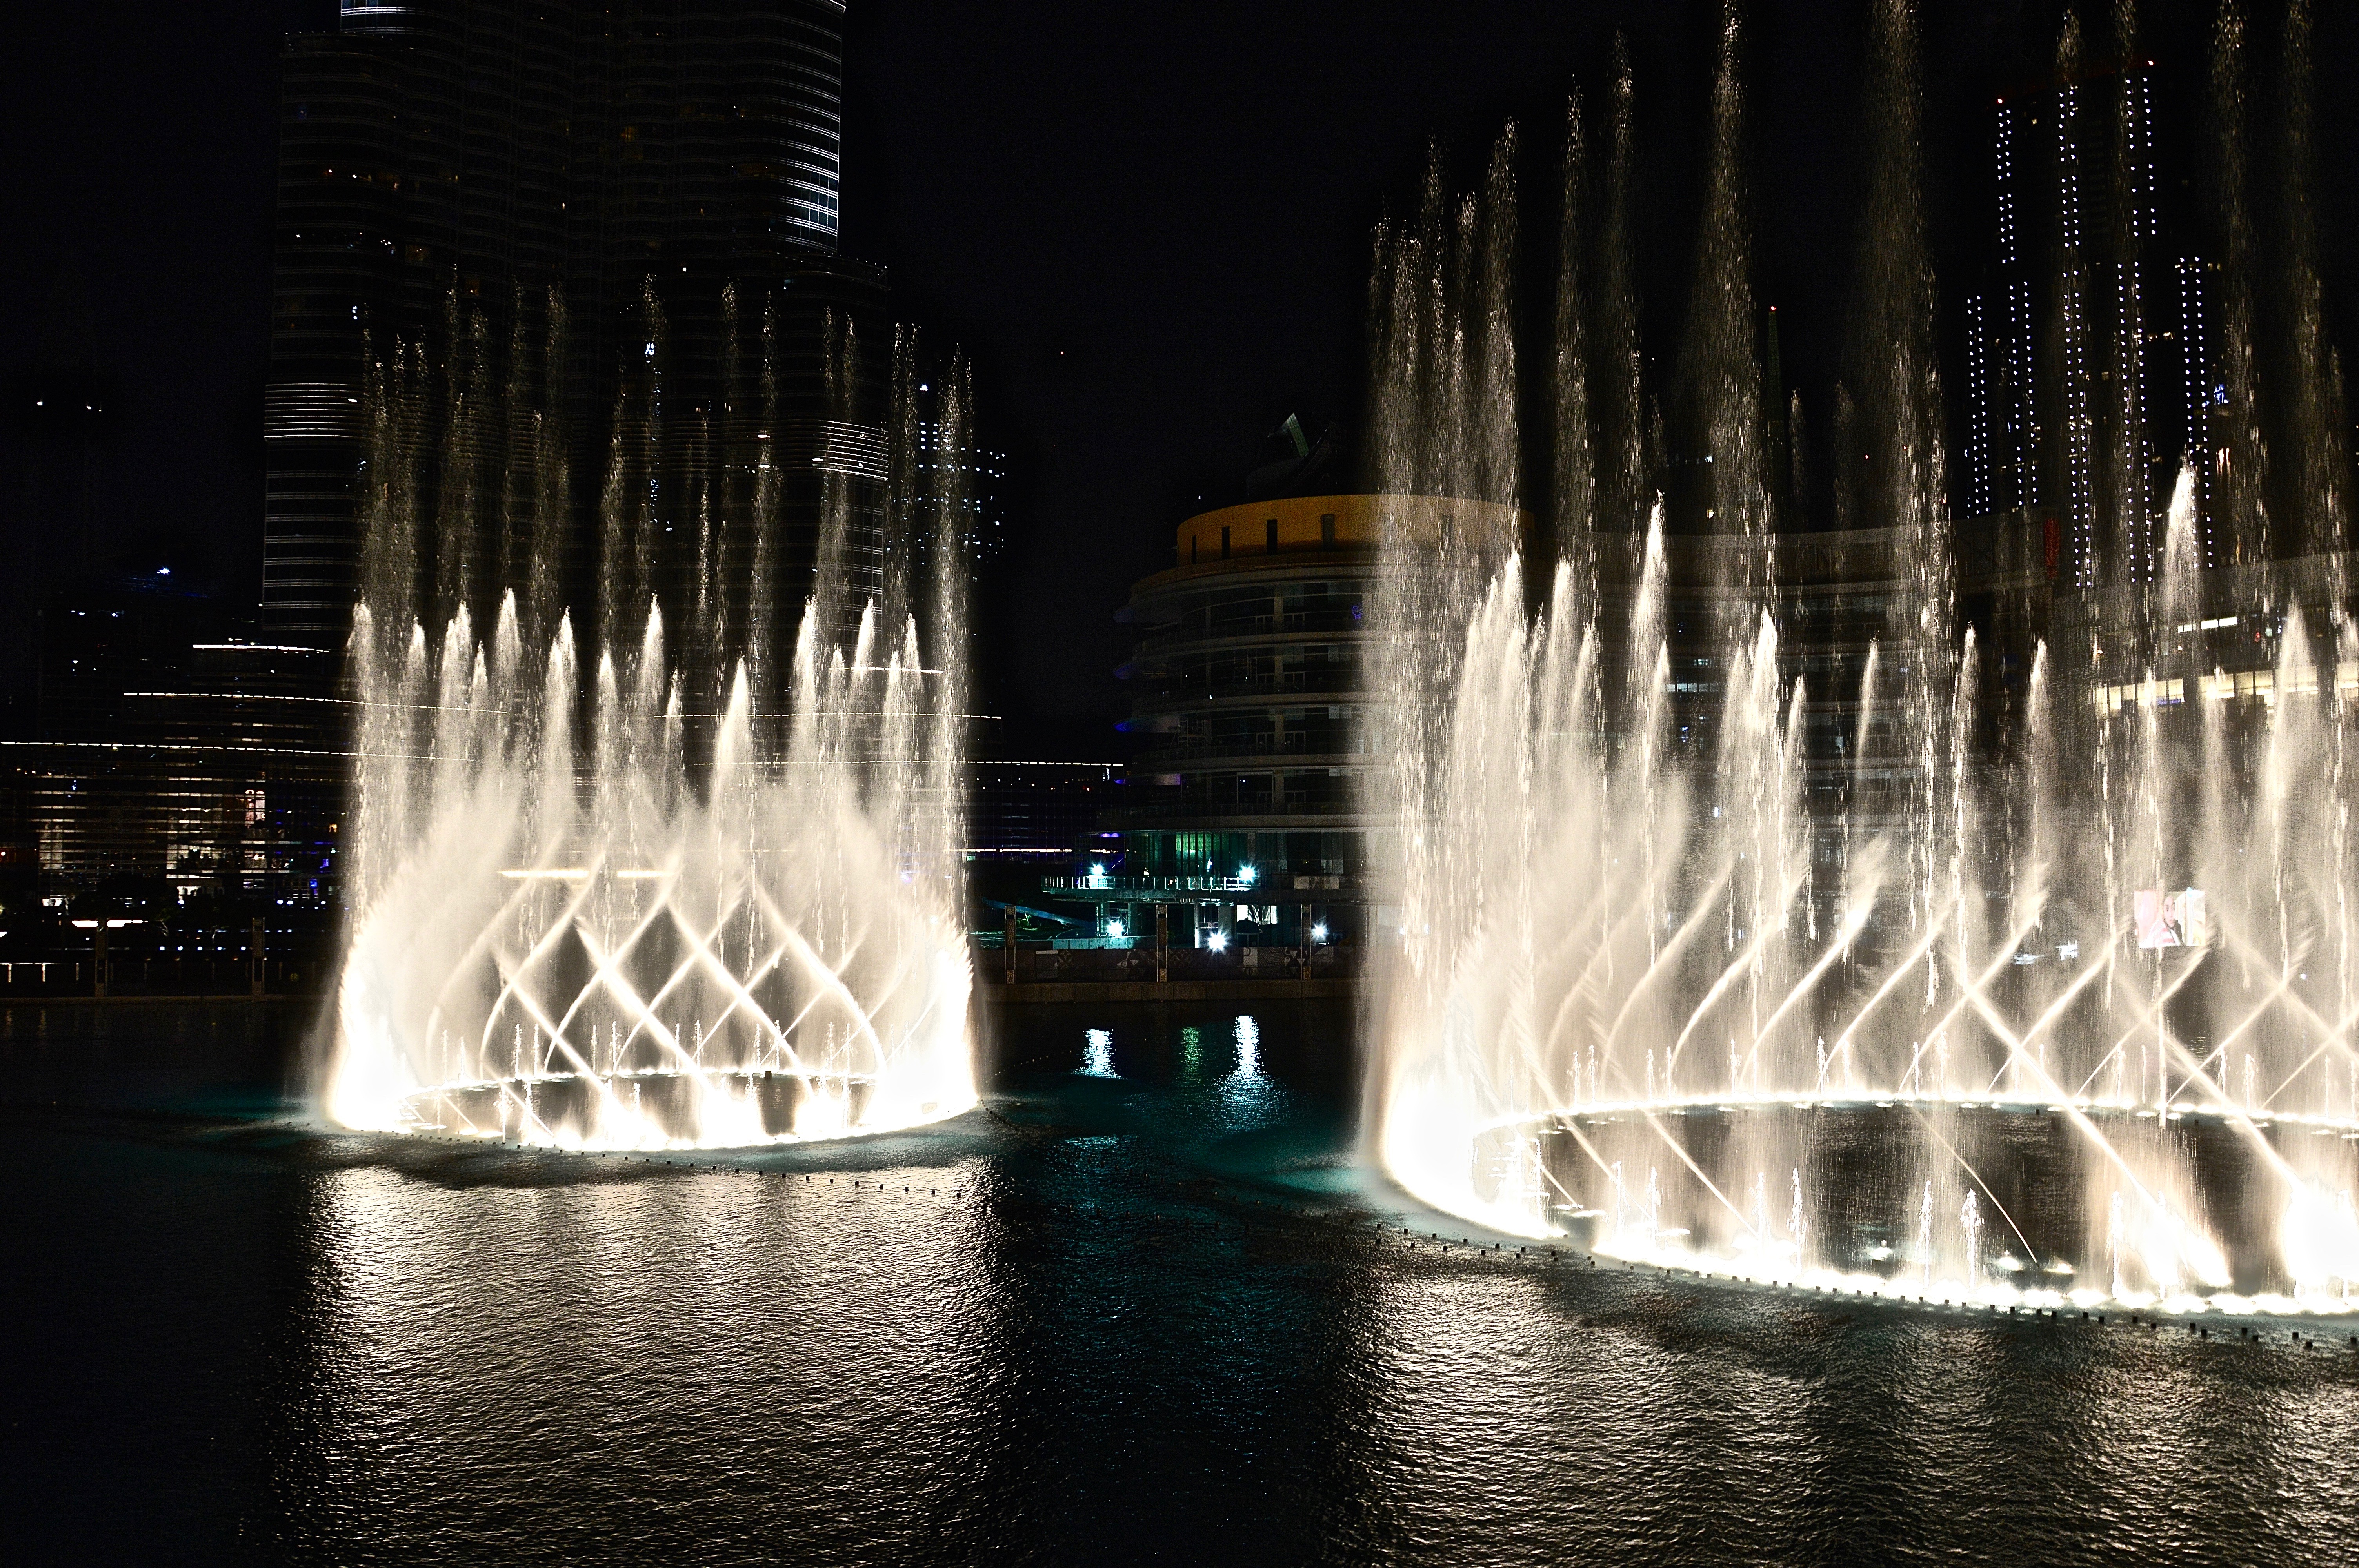
fountain, water, water feature, light, night, reflection, tree, architecture, metropolis, city